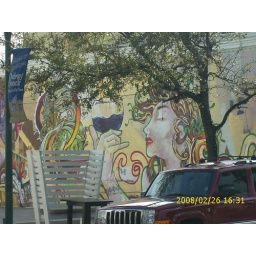
chalk painting on a wall in Delray beach